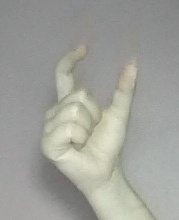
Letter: nun